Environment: real
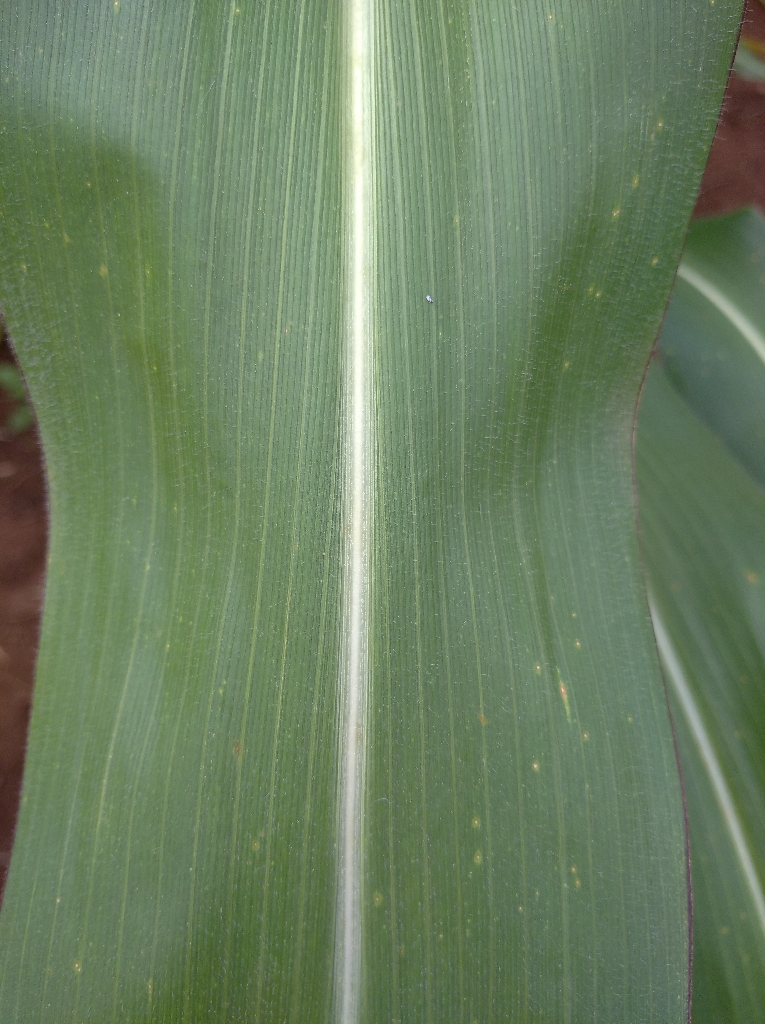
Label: healthy